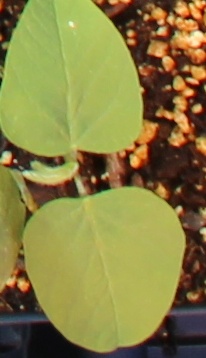
Label: Soybean